Vespasian's Camp

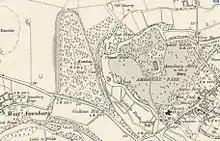
The location of Vespasian's Camp Iron Age hillfort in relation to West Amesbury, Amesbury Abbey and the modern town of Amesbury shown on a six inches to the mile OS map of Wiltshire, England published in 1901.

During road-widening in 1964, the main western rampart was partly uncovered. It had been assumed that most of the archaeology had been lost during the 18th-century landscaping of the area by Charles Bridgeman and others for the Duke of Queensberry. However, documentary research showed that the hillfort had escaped most of the landscaping, and excavations began in 2005, concentrating on an area just north-east of Vespasian's Camp known as Blick Mead.